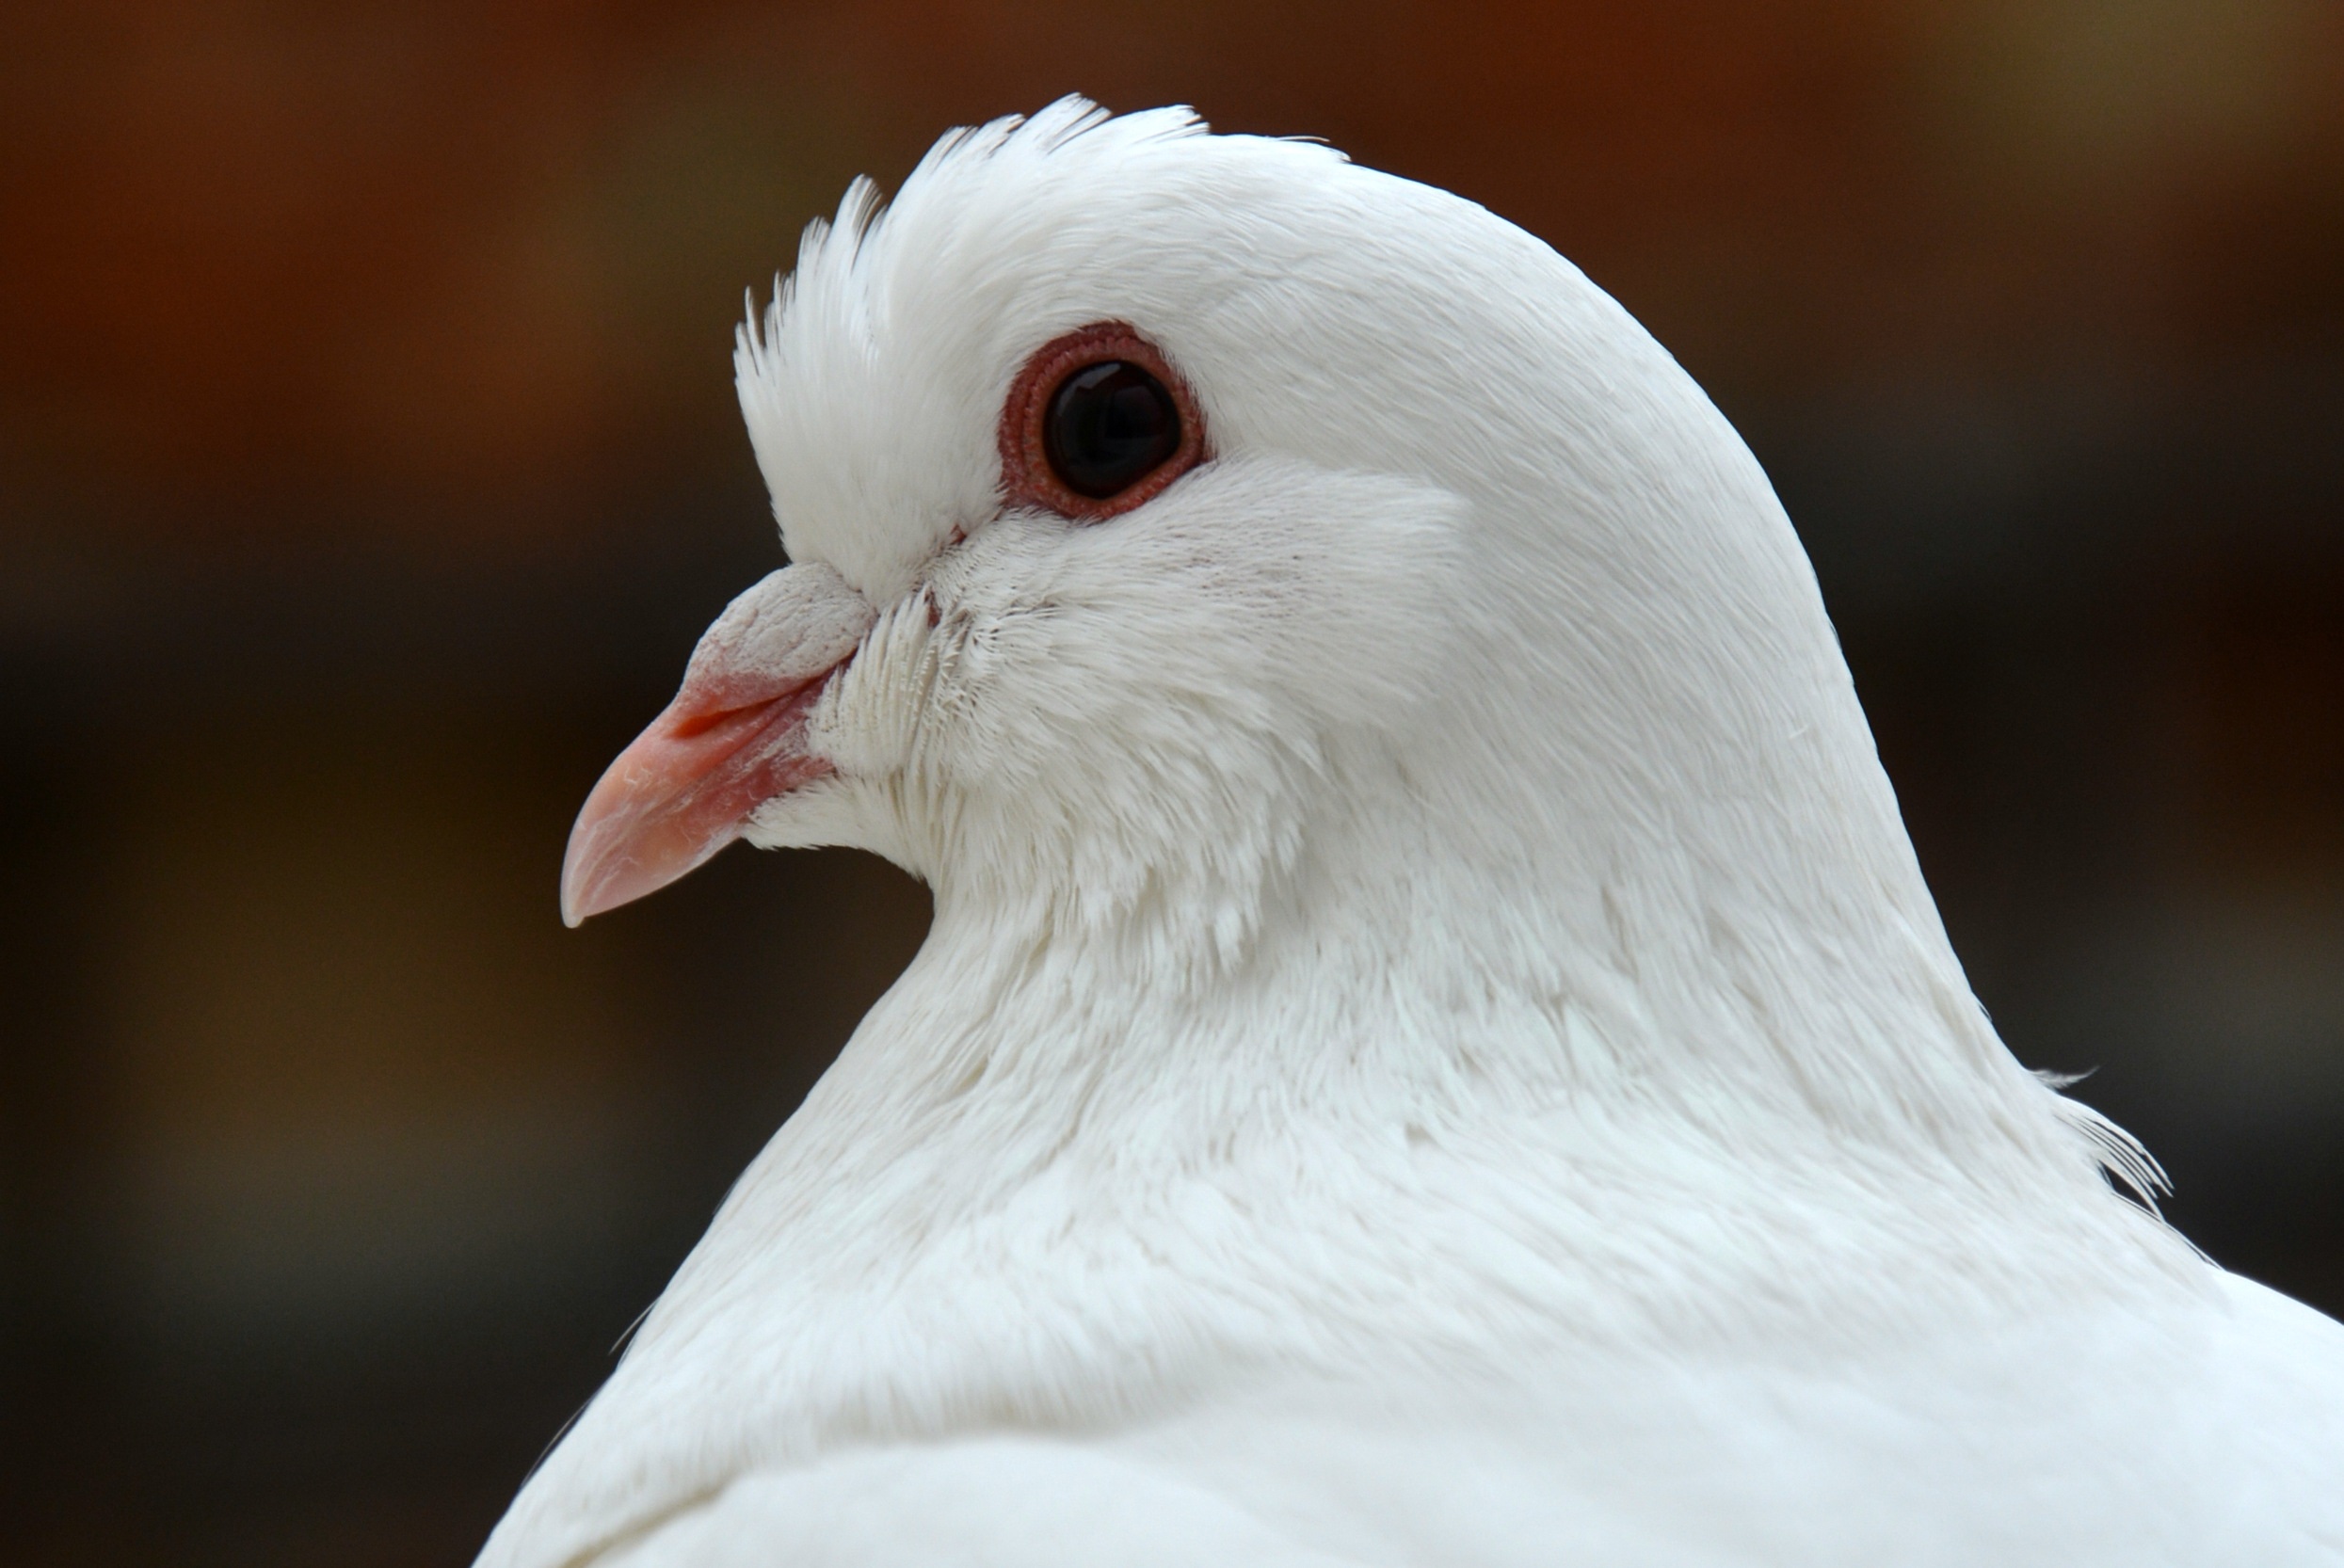
nature, bird, wing, white, wildlife, beak, close, fauna, plumage, close up, birds, animals, dove, vertebrate, pigeons and doves, stock dove